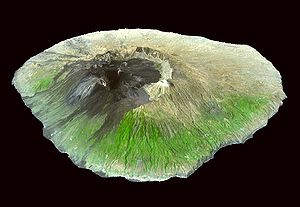
Fogo
Illustration af Fogo
Fogo er en vulkansk ø i den kapverdiske øgruppe Sotavento. Fogo er den mest fremtrædende af øerne i denne øgruppe eftersom øens højeste punkt, Vulkanen Fogo, er 2.829 meter over havet. Vulkanen havde sit sidste udbrud i 1995. Ved foden af vulkanen ligger den lille landsby Chã das Caldeiras. Areal: 476 km². Antal indbyggere var i 1991 40.000, men er blevet reduceret til 37.409 i 2001.